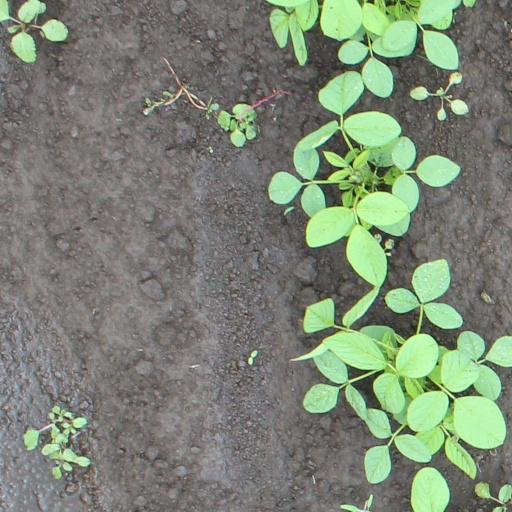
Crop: soybean